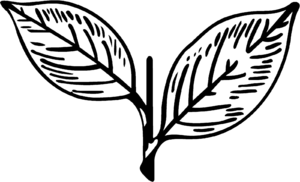
Marudhur Gopalamenon Ramachandiran, plus connu sous le nom de M. G. R., né le 17 janvier 1917 à Kandy et mort le 24 décembre 1987 à Chennai, est un acteur, homme politique, producteur et réalisateur indien, originaire de l'État du Kérala.
Le All India Anna Dravida Munnetra Kazhagam ou AIADMK est un parti politique indien présent au Tamil Nadu.